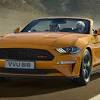
Vehicle type: Cars